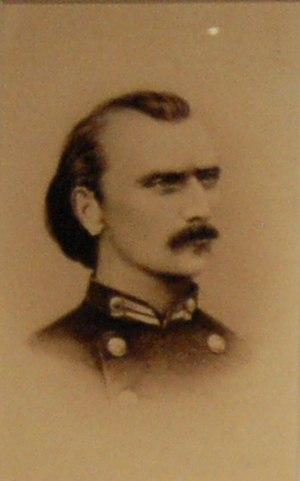
fr:Alfred-Édouard Billioray membre de la Commune de Paris (1871).